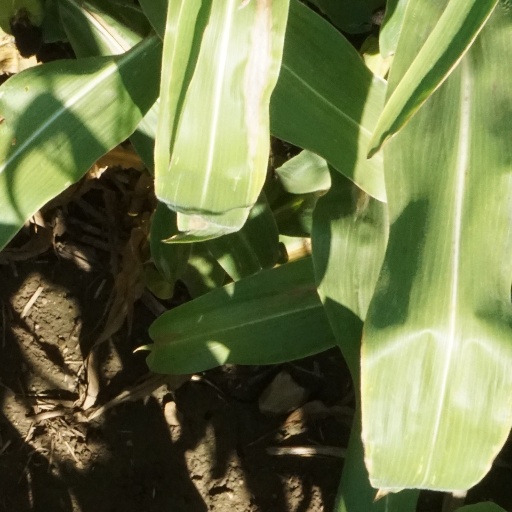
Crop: maize; corn